Fastlane (2018)

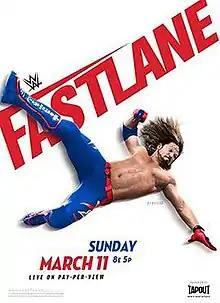
Promotional poster featuring AJ Styles

The 2018 Fastlane was the fourth Fastlane professional wrestling pay-per-view (PPV) and livestreaming event produced by WWE. It was held exclusively for wresters from the promotion's SmackDown brand division. The event took place on March 11, 2018, at the Nationwide Arena in Columbus, Ohio. The 2018 event was the final SmackDown-exclusive pay-per-view and subsequently the final brand-exclusive pay-per-view under the second brand split as following WrestleMania 34 in April, WWE discontinued brand-exclusive PPVs.